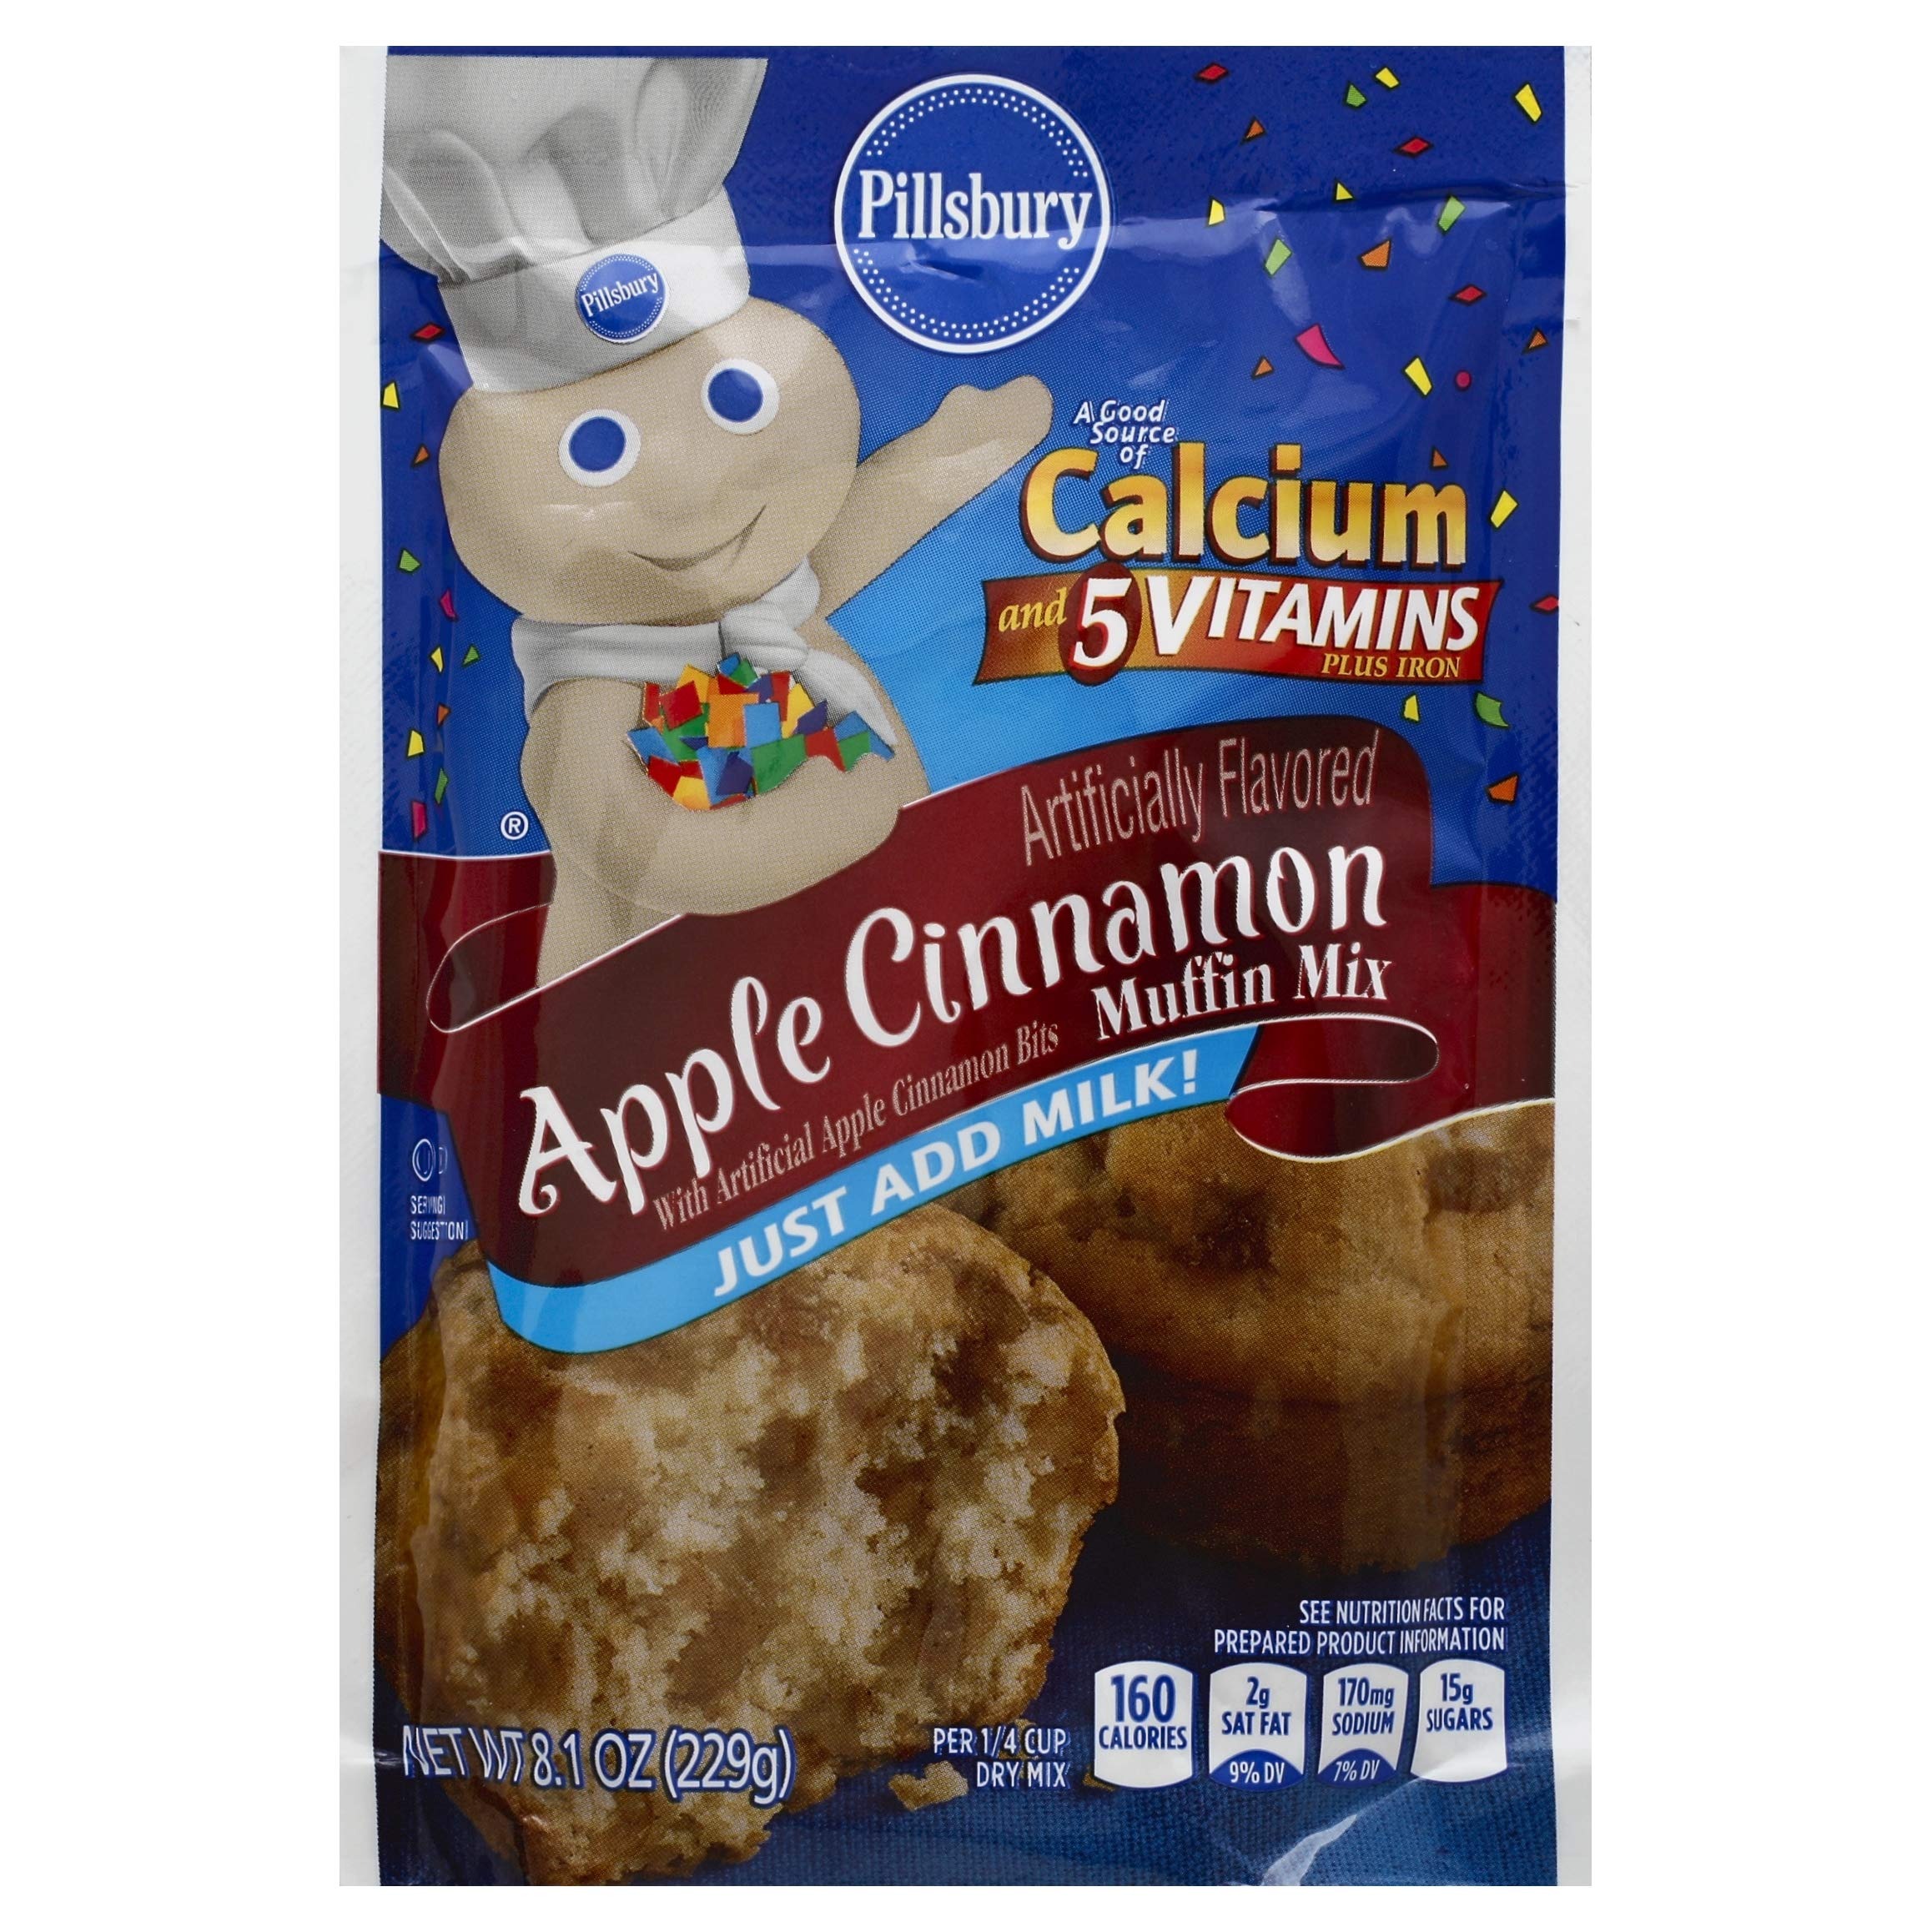
Item Name: Pillsbury Apple Cinnamon Flavored Muffin Mix, 7-Ounce (Pack of 12)
Bullet Point 1: Contains 12 - 7-ounce boxes of Pillsbury Apple Cinnamon Flavored Muffin Mix
Bullet Point 2: Just add milk and follow 3 simple steps
Bullet Point 3: Good source of Calcium and excellent sources of 5 vitamins plus iron
Bullet Point 4: Makes 6 delicious muffins
Bullet Point 5: From the bowl to the oven in minutes
Value: 84.0
Unit: Ounce

Price: 11.95